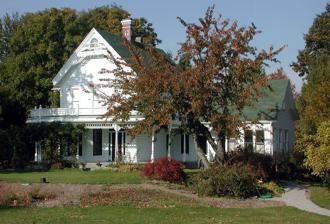
Building: Jacob Zimmerman House
Country: United States of America
Year built: 1874
Historic house in Oregon, United States United States historic place Jacob Zimmerman House U.S. National Register of Historic Places The Zimmerman House in 2008 Location in Oregon Show map of Oregon Jacob Zimmerman House (the United States) Show map of the United States Location 17111 NE Sandy Boulevard, Gresham, Oregon Coordinates 45°32′55″N 122°29′14″W / 45.548621°N 122.487182°W / 45.548621; -122.487182 Area 1.58 acres (6,400 m 2 ) Built 1874 Architectural style Queen Anne NRHP reference No. 86001226 Added to NRHP June 5, 1986 Jacob Zimmerman House was the home of Jacob and Lena Zimmerman, German American settlers who came west over the Oregon Trail in 1851 to what became Multnomah County in the U.S. state of Oregon . Built in 1874, the house was part of a 600-acre (240 ha) dairy farm. Members of the Zimmerman family lived on the farm from 1870 through 1992. The house and 1.58 acres (6,400 m 2 ) were added to the National Register of Historic Places in 1986. In 1994, the city of Gresham began land acquisition and planning for a 5.98-acre (2.42 ha) public park, Zimmerman Heritage Farm, with the house as its centerpiece. The city, which owns the land, and the Fairview-Rockwood-Wilkes Historical Society (FRWHS), which owns the house, manage the Zimmerman Heritage Farm through a partnership. In 1992, the FRWHS acquired the house from Isobel Faith Zimmerman, the youngest granddaughter of the original owners. By late 2006, the society had spent an estimated $170,000 on rebuilding the foundation, upgrading the security system, fixing the porch, repairing the chimneys, replacing the roof and gutters, painting the exterior, and other work. The house is open for public tours on the third Saturday of each month from 10 a.m. to 3 p.m. The Zimmermans were among the five founding families of Fairview . They arrived in the Willamette Valley in 1851 and settled on Hayden Island in the Columbia River . After floods destroyed their first crops, they re-located to a 320-acre (130 ha) donation land claim about 10 miles (16 km) east of Portland . In late 1869, Jacob Zimmerman bought another donation land claim and moved into a log cabin on this site until building the original house in 1874. The Zimmermans' son, George, enlarged the farm to 660 acres (270 ha) on which he ran a successful dairy business that continued under several relatives and lessees into the 20th century. References